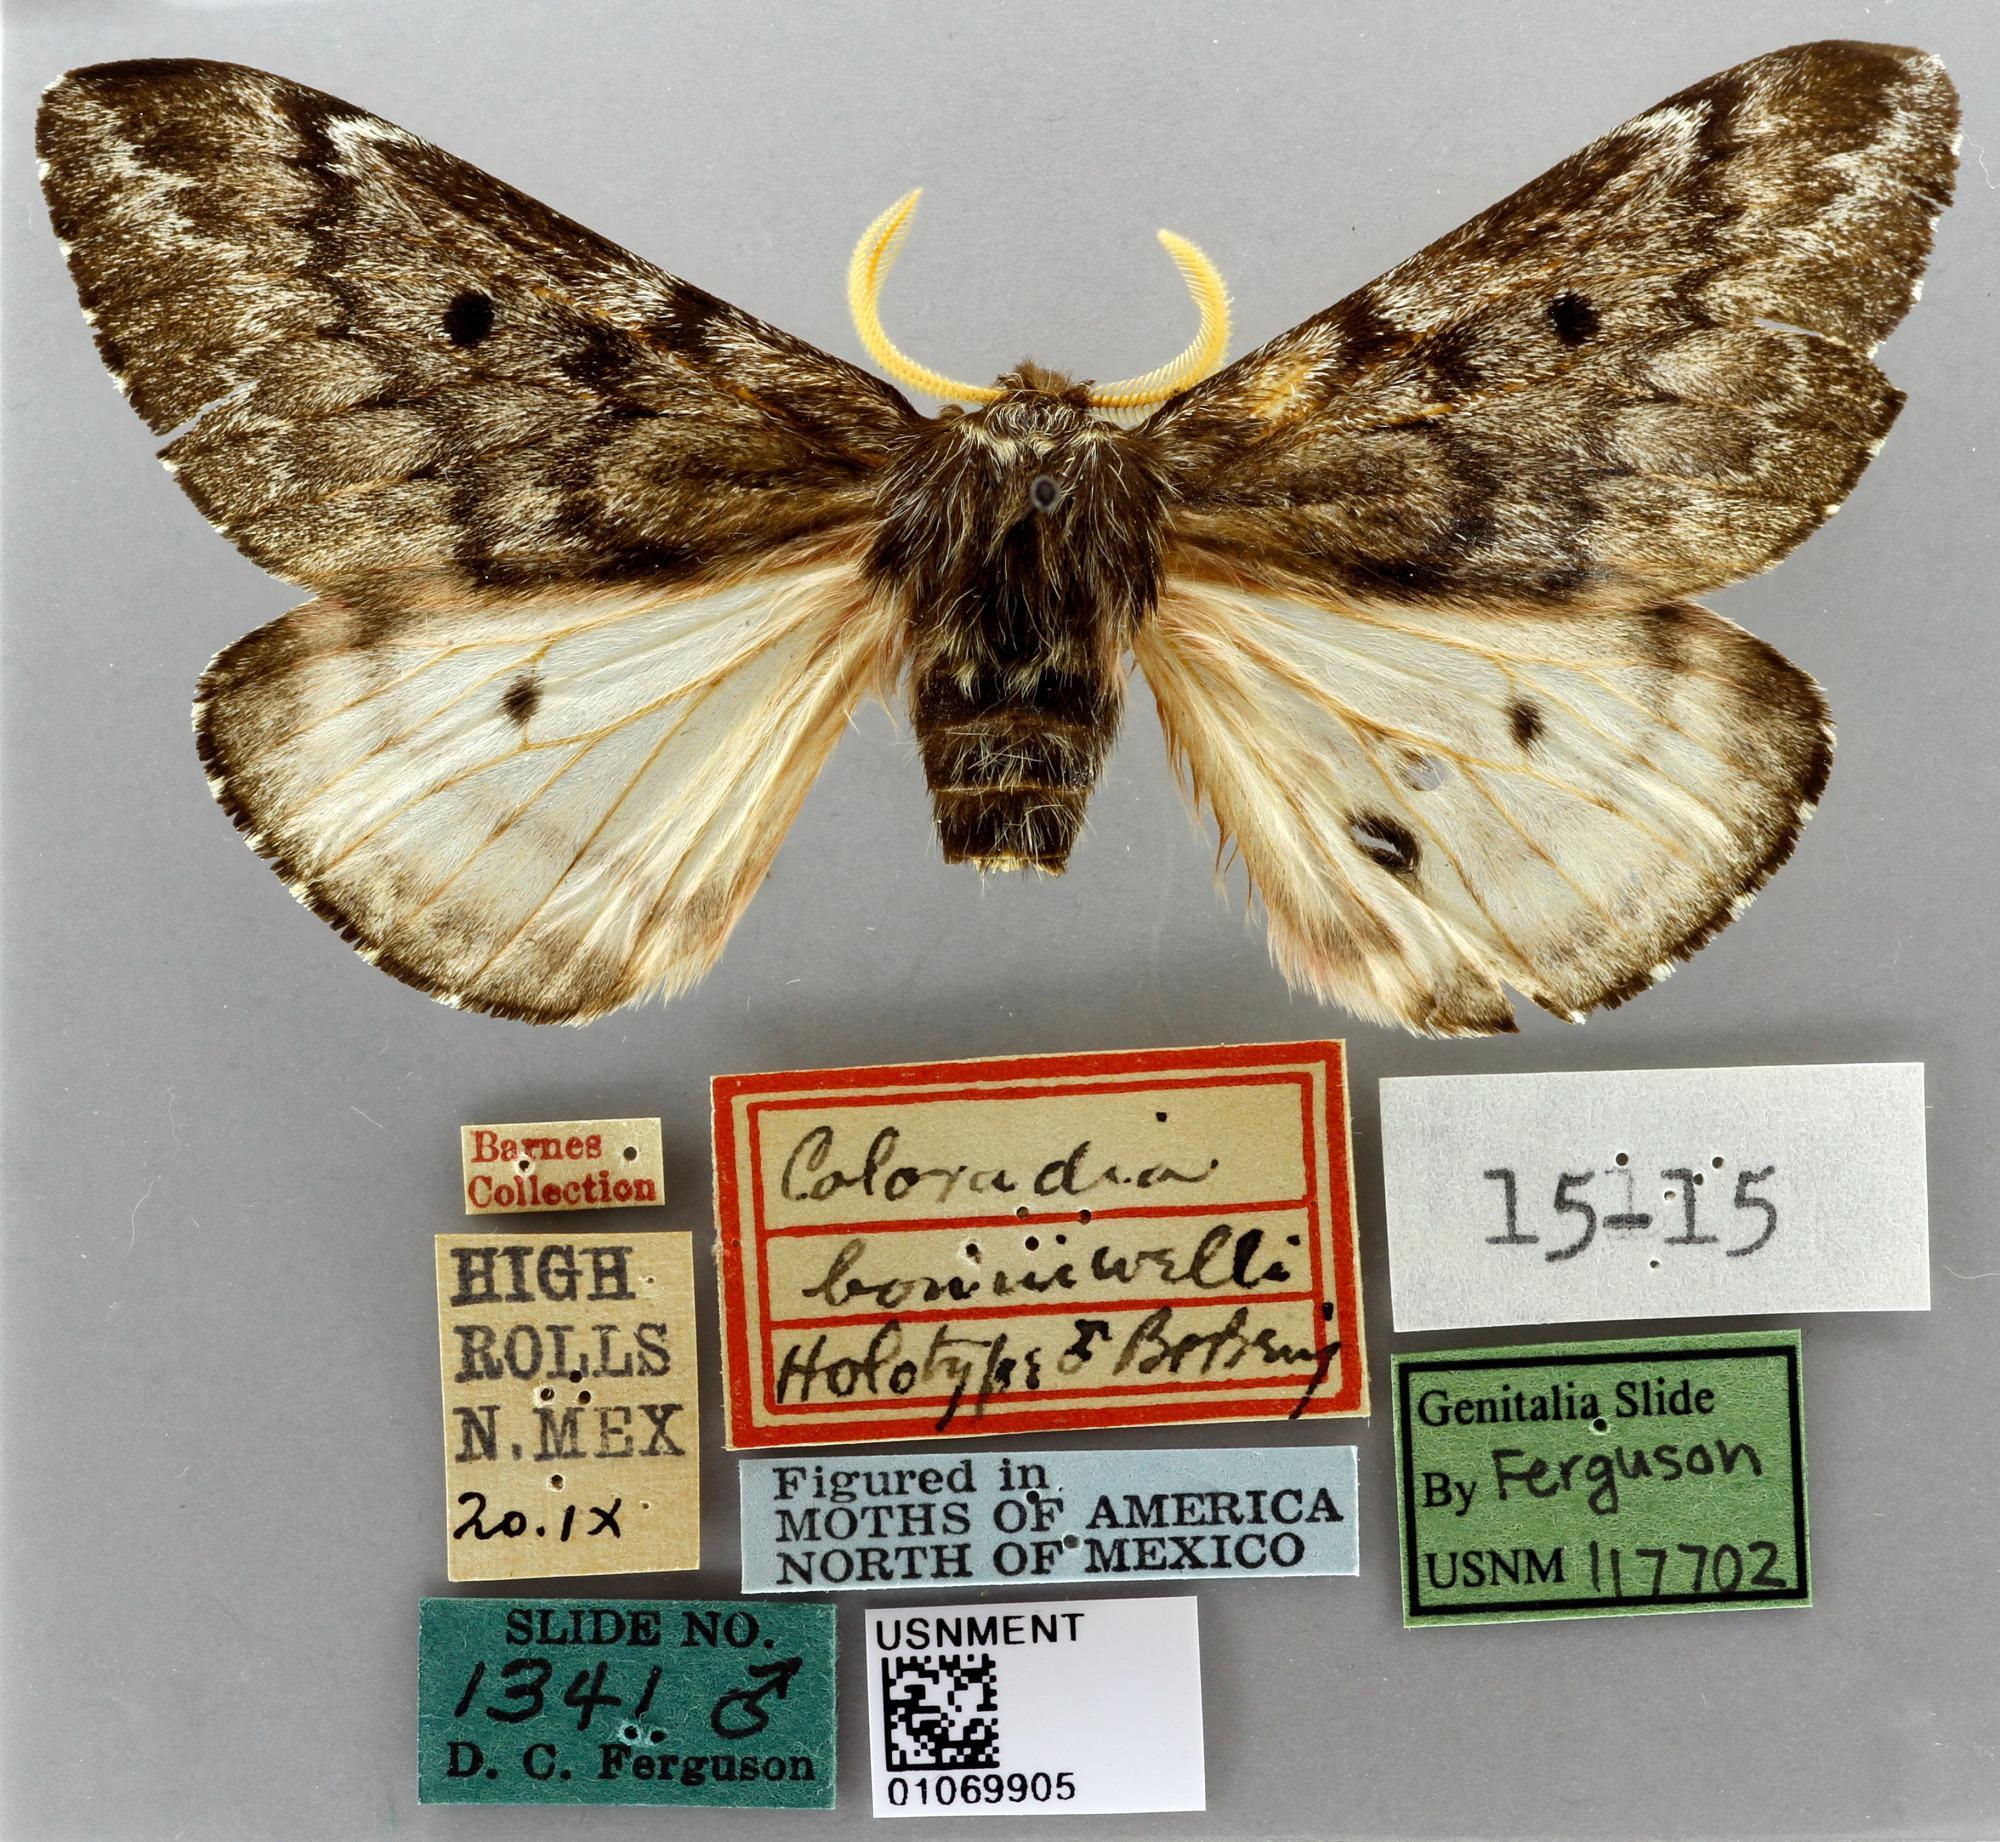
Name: Coloradia bonniwelli
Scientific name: Coloradia bonniwelli Barnes & Benjamin, 1926
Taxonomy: Animalia, Arthropoda, Insecta, Lepidoptera, Saturniidae
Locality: High Rolls, Otero, New Mexico, United States